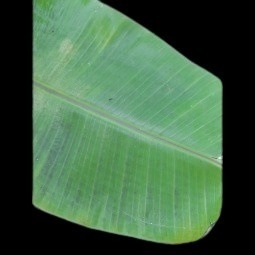
Label: Healthy